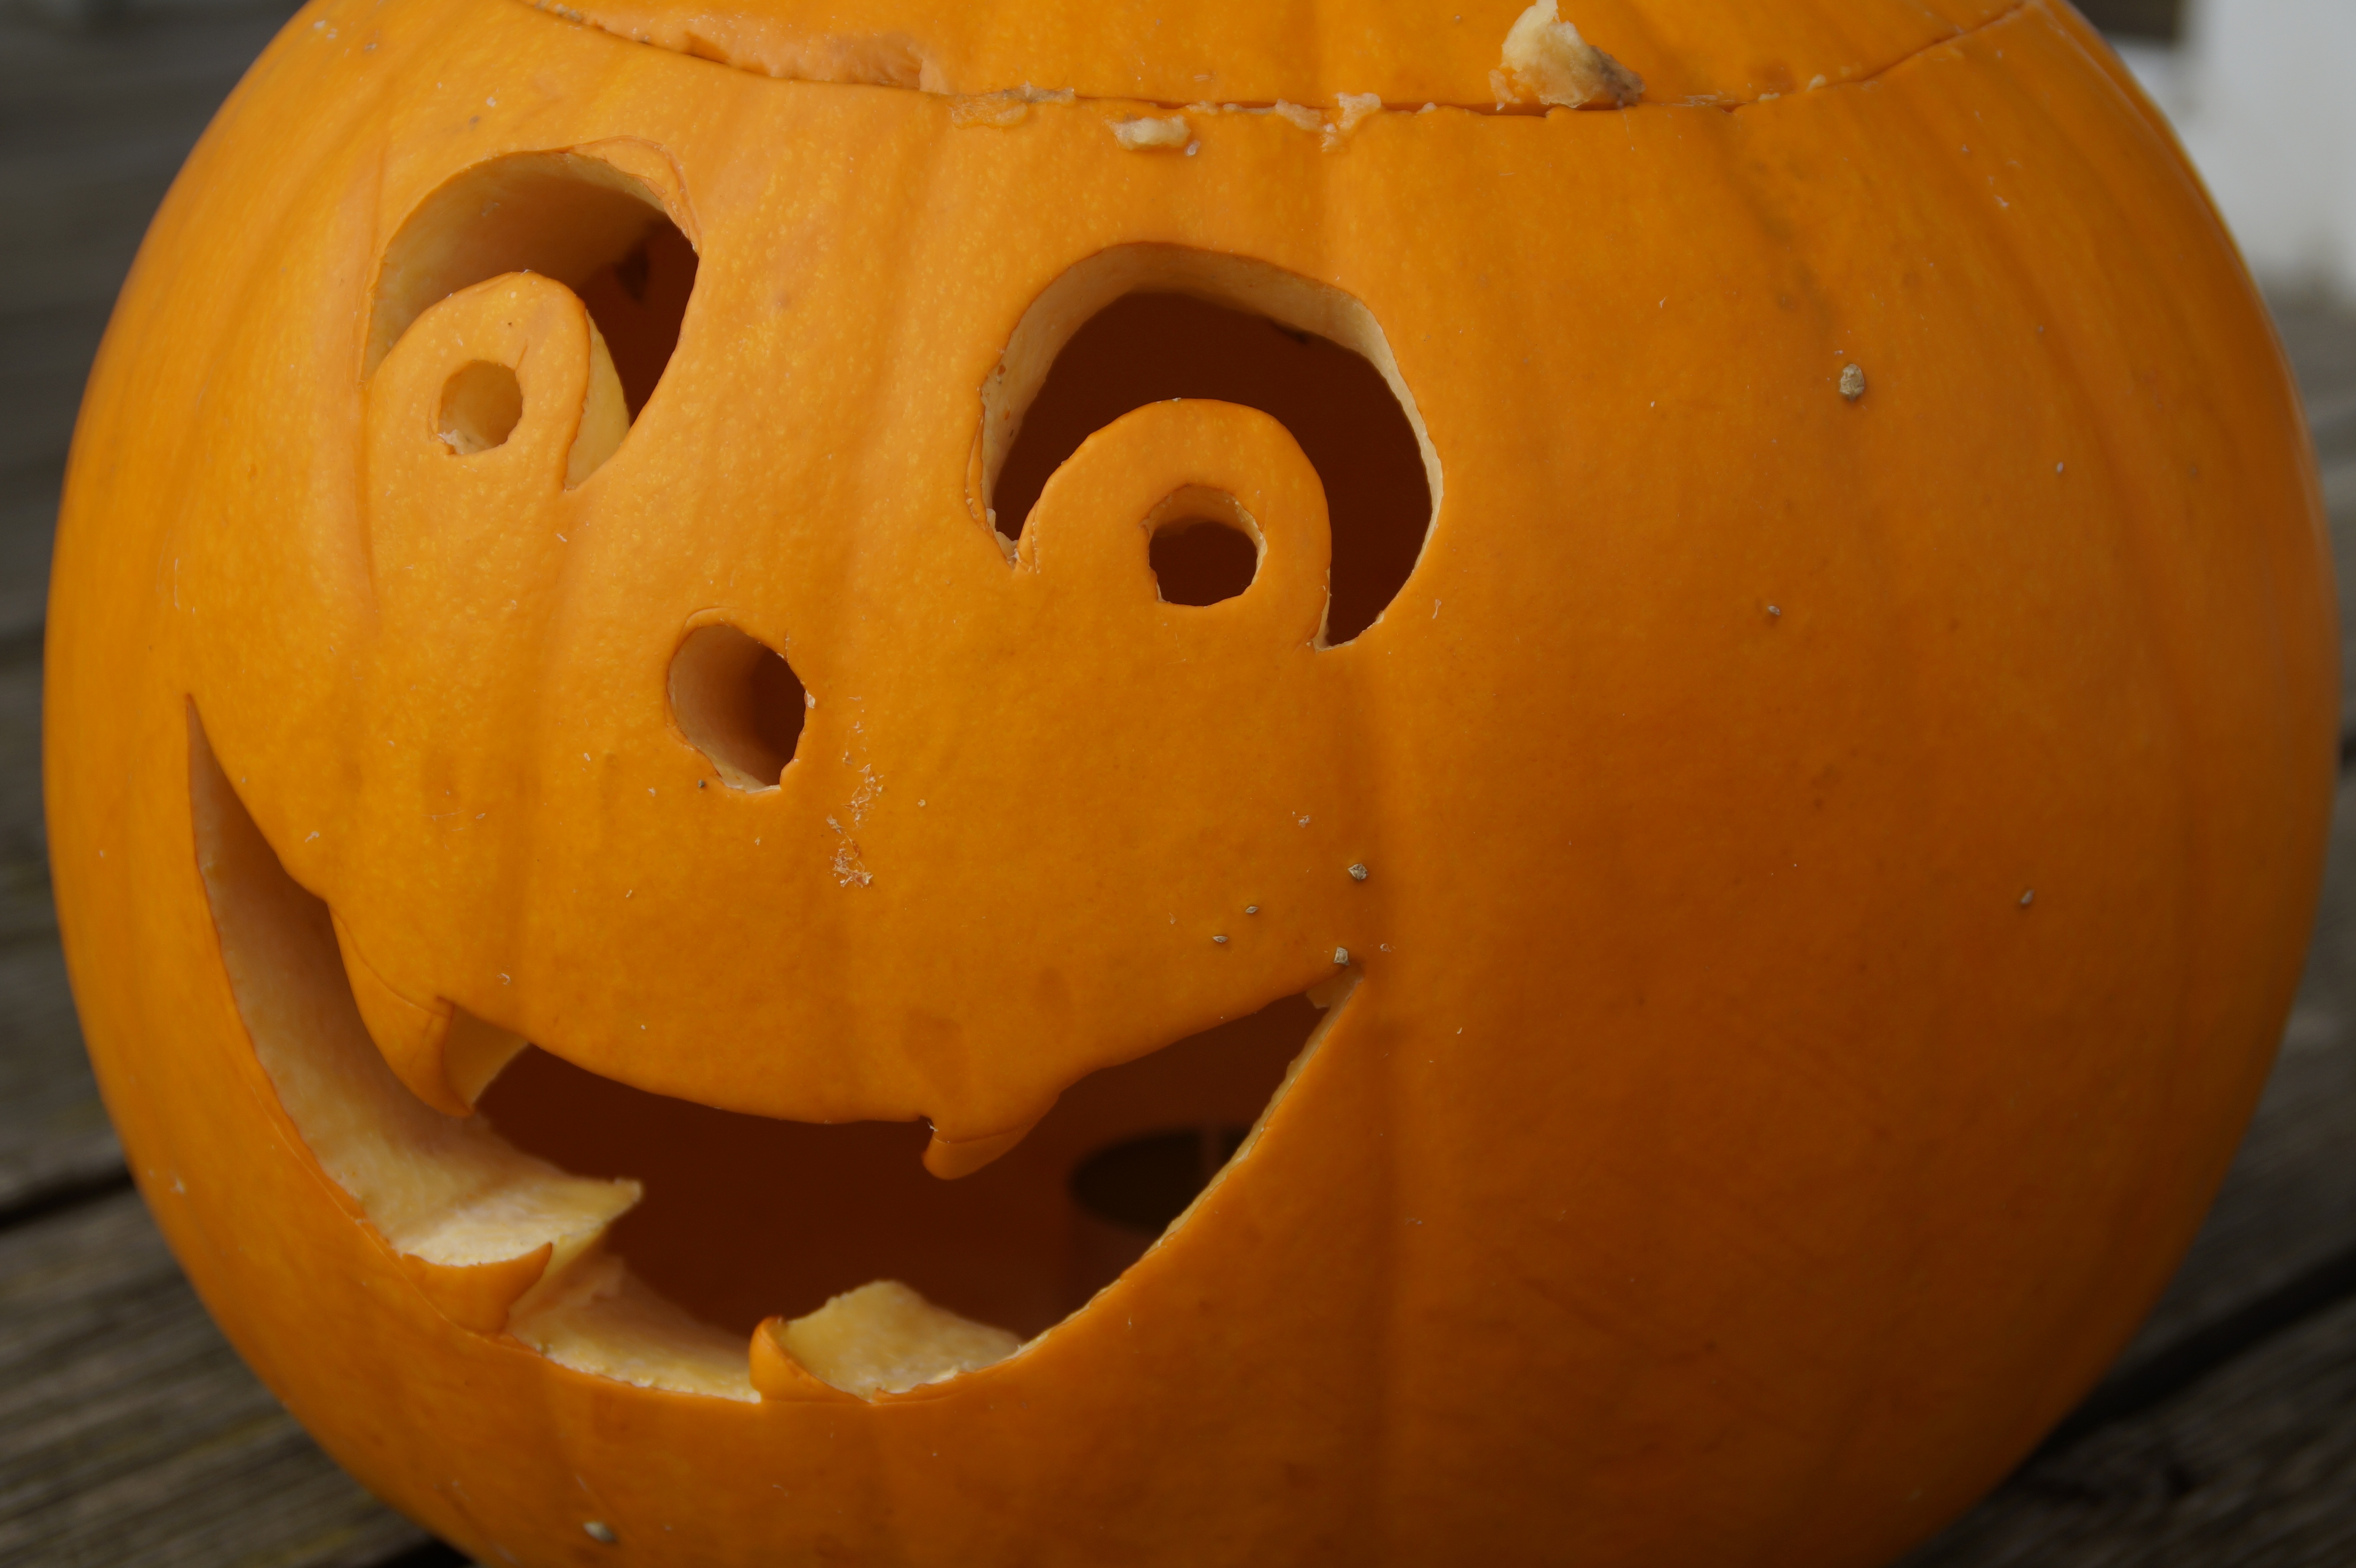
decoration, orange, produce, autumn, pumpkin, halloween, jack o lantern, face, art, children, fun, decorative, bright, seasonal, calabaza, carving, october, cucurbita, pumpkin ghost, autumn decoration, fash, halloweenkuerbis, pumpkin face, man made object, carving pumpkin, carve pumpkin ghost, diy pumpkin ghost, winter squash